Public library

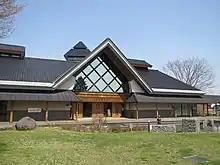
Library in the rural town of Gonohe, Aomori, Japan

Private-subscription libraries functioned in much the same manner as commercial subscription libraries, though they varied in many important ways. One of the most popular versions of the private-subscription library was the "gentlemen only" library. The gentlemen's subscription libraries, sometimes known as proprietary libraries, were nearly all organized on a common pattern. Membership was restricted to the proprietors or shareholders, and ranged from a dozen or two to between four and five hundred. The entrance fee, i.e. the purchase price of a share, was in early days usually a guinea, but rose sharply as the century advanced, often reaching four or five guineas during the French wars; the annual subscription, during the same period, rose from about six shillings to ten shillings or more. The book-stock was, by modern standards, small (Liverpool, with over 8,000 volumes in 1801, seems to have been the largest), and was accommodated, at the outset, in makeshift premises—very often over a bookshop, with the bookseller acting as librarian and receiving an honorarium for his pains.